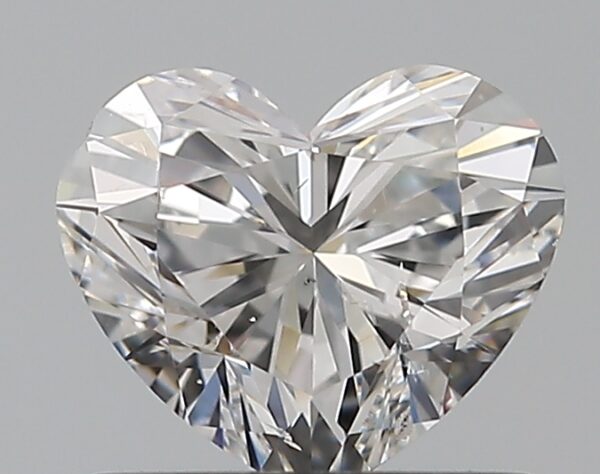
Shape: heart
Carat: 0.7
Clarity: SI2
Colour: E
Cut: EX
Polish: EX
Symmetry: VG
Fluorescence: M
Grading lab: GIA
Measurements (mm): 5.27 x 6.23 x 3.62